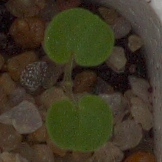
Label: smallflowered_cranesbill